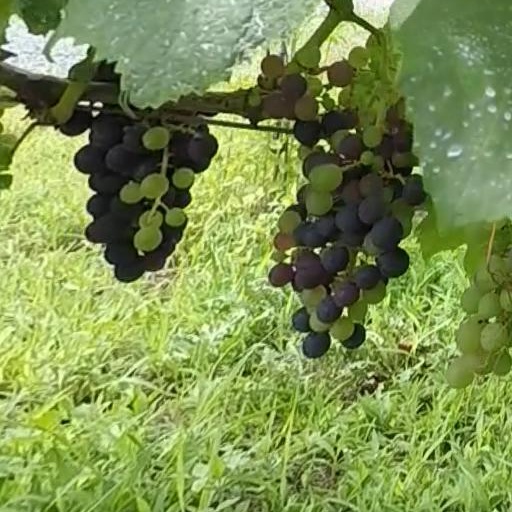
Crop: grape